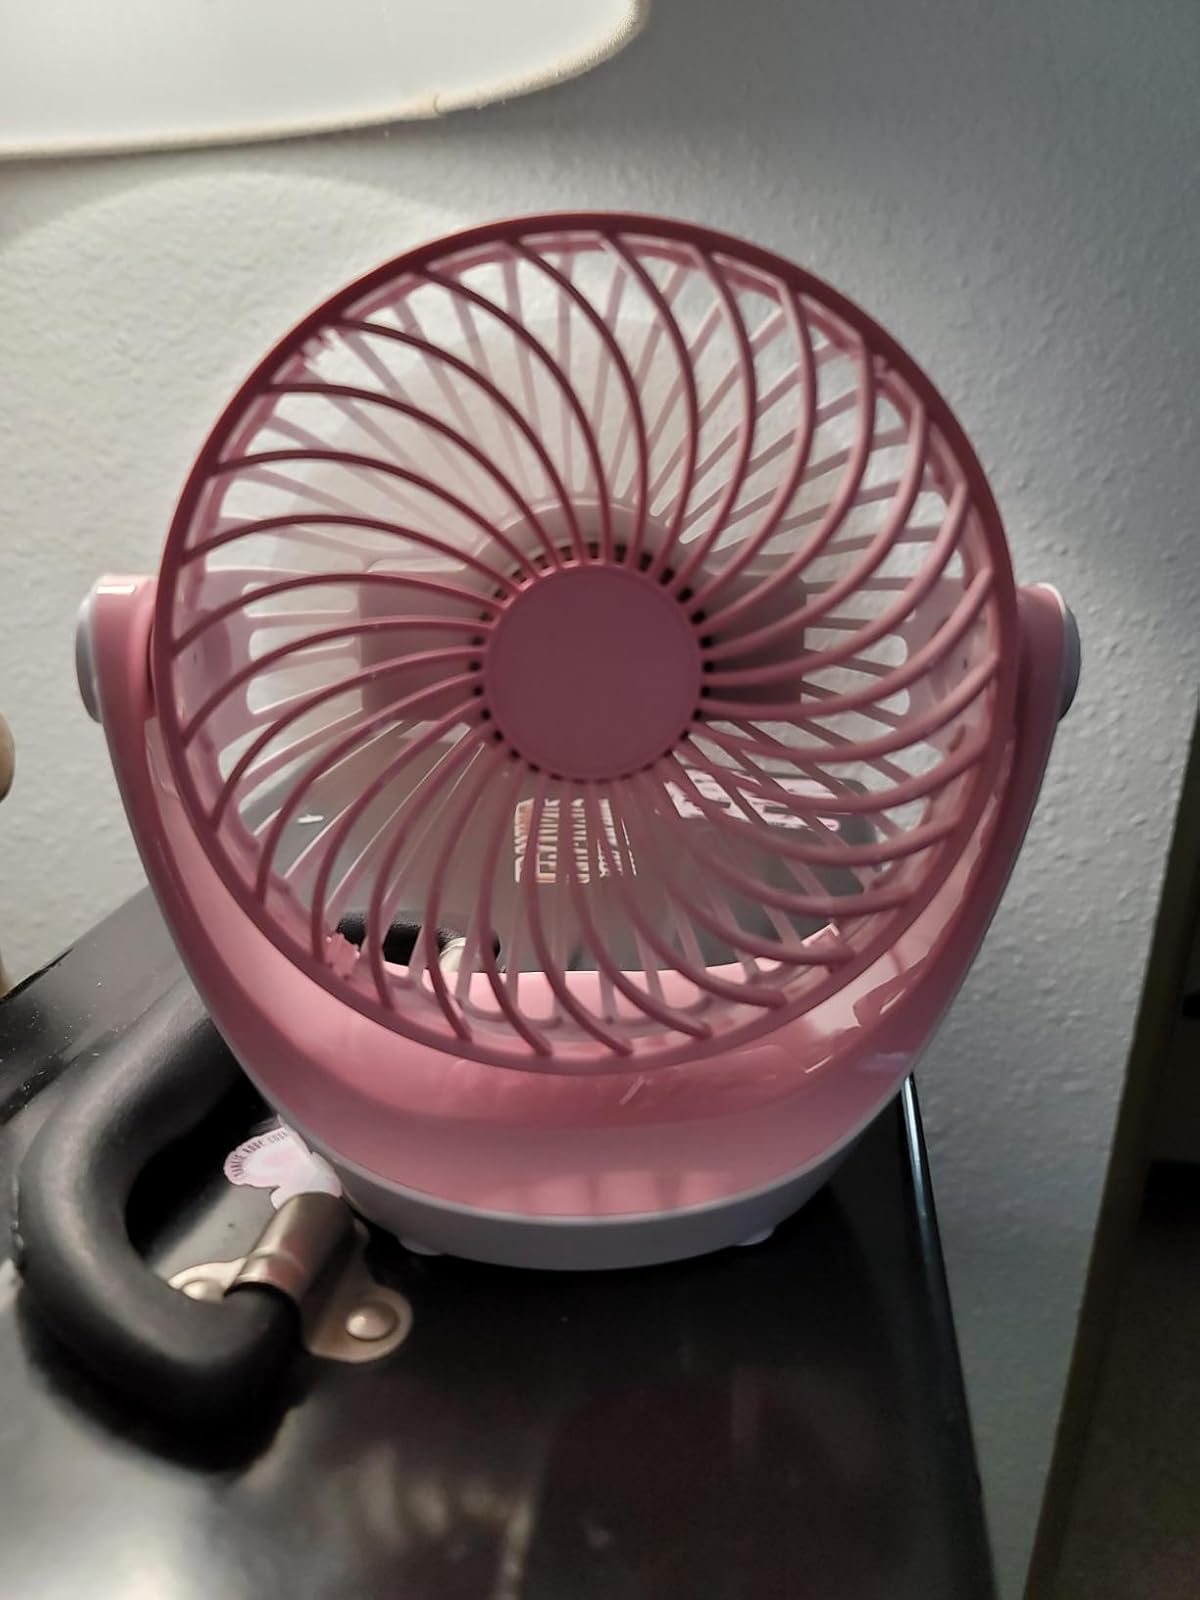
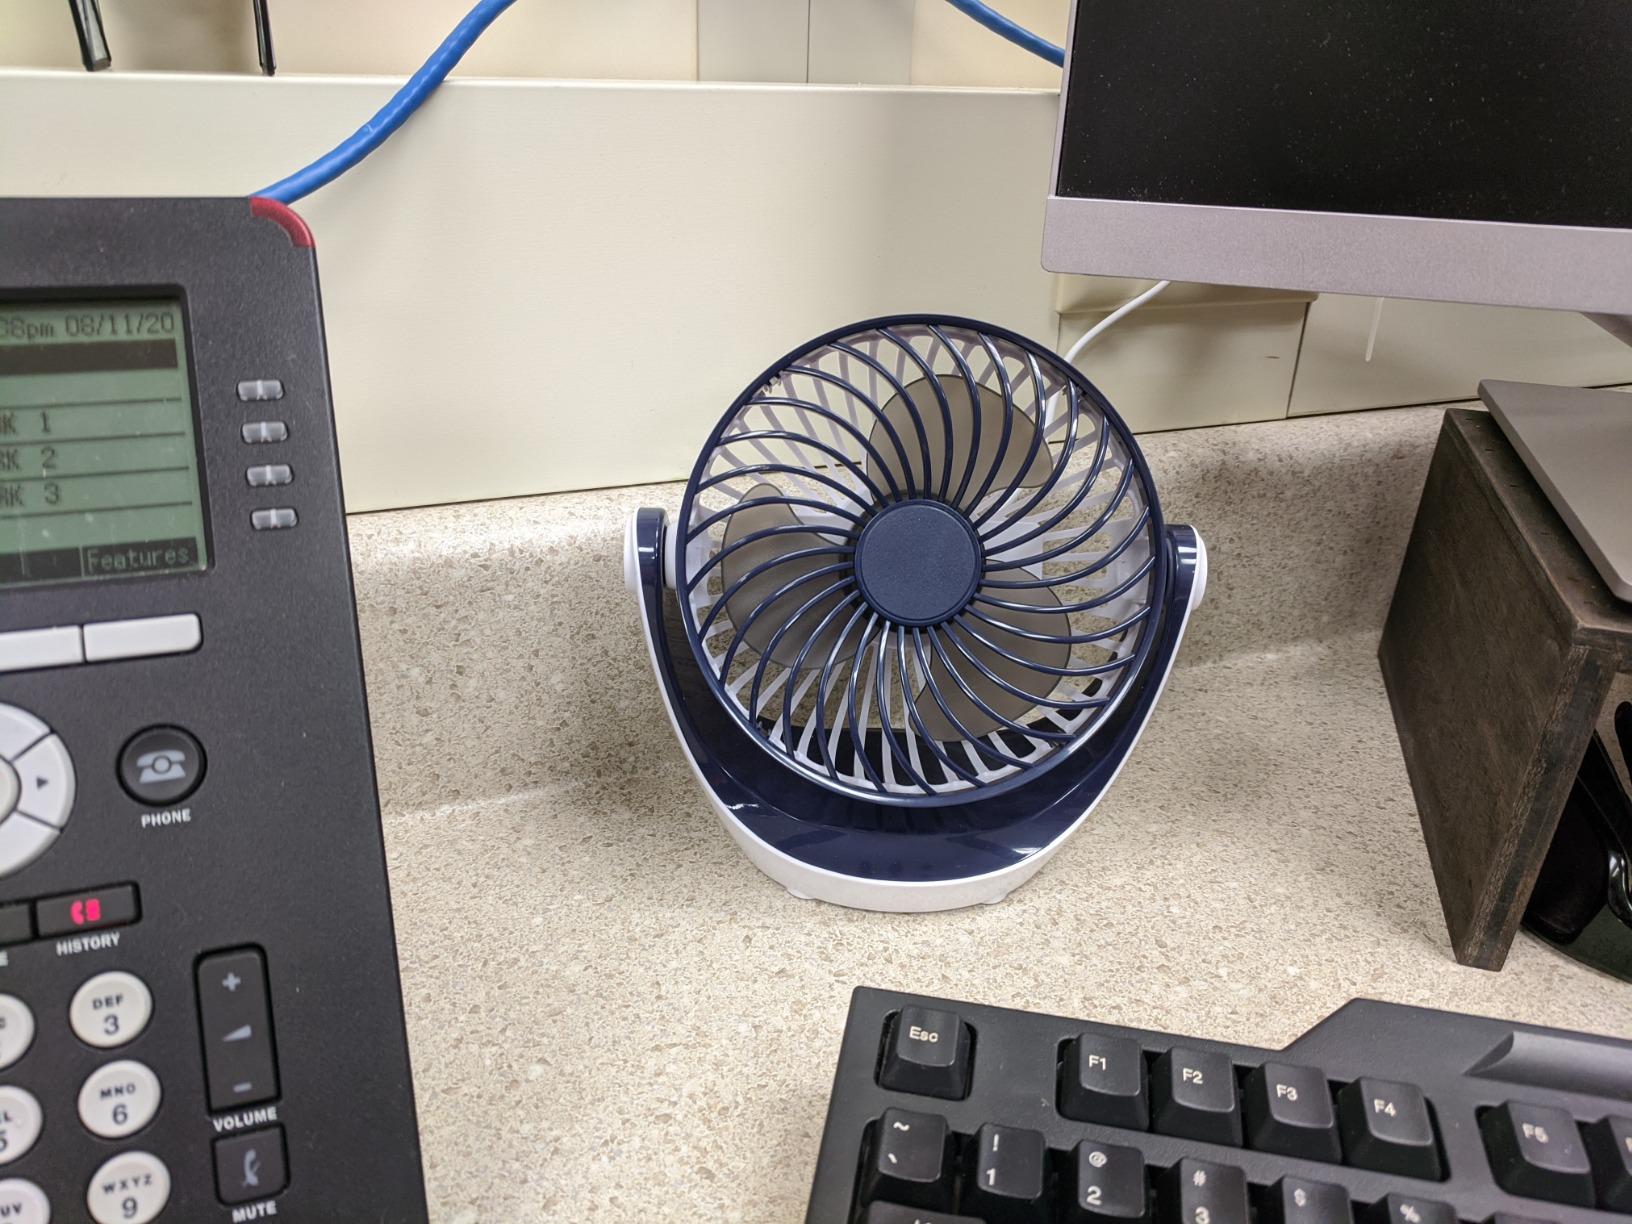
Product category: fan
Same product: no